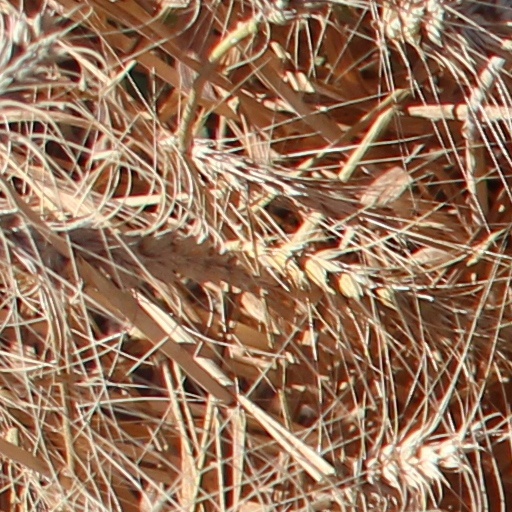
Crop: wheat